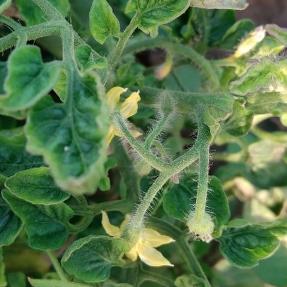
Crop: Tomato
Condition: virosis-d